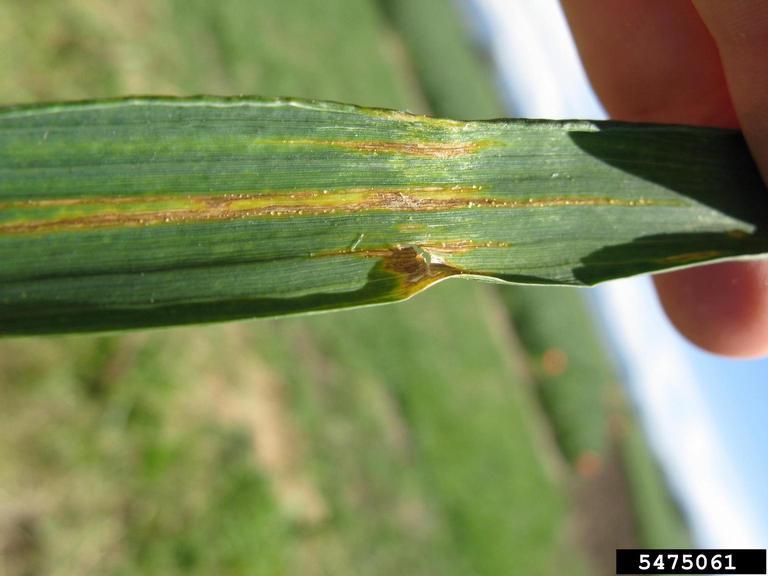
Plant: Wheat
Disease: wheat bacterial leaf streak (black chaff)